East Carolina University

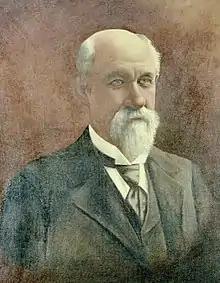
Father of East Carolina University, Thomas Jordan Jarvis

On March 8, 1907, East Carolina Teachers Training School (ECTTS) was officially chartered by the North Carolina General Assembly through the passing of legislation Public Laws of North Carolina, 1907, Chapter 820 titled "An Act to Stimulate High School Instruction in the Public Schools of the State and Teacher Training". The chairman of its original Board of Trustees, Thomas Jordan Jarvis, a former Governor of North Carolina now known as the "Father of ECU", participated in groundbreaking ceremonies for the first buildings on July 2, 1908, in Greenville, North Carolina, and ECTTS opened its doors on October 5, 1909. Although its purpose was to train "young white men and women", there were no male graduates until 1932. In 1920, ECTTS became a four–year institution and renamed East Carolina Teachers College; its first bachelor's degrees were awarded the following year in education. A master's degree program was authorized in 1929; the first such degree granted by the college was in 1933. Progress toward full college status was made in 1948 with the designation of the Bachelor of Arts as a liberal arts degree, and the Bachelor of Science as a teaching degree. A change of name to East Carolina College in 1951 reflected this expanded mission. Over the objections of Governor Dan K. Moore, who opposed the creation of a university system separate from the Consolidated University of North Carolina, ECC was made a regional university effective July 1, 1967, and assumed its present name, East Carolina University. The university did not remain independent for long; on July 1, 1972, it was incorporated into the University of North Carolina System, the successor to the Consolidated University. Today, ECU is the fourth–largest university in North Carolina with undergraduate and graduate students, including the 344 medicine and 206 dental students.